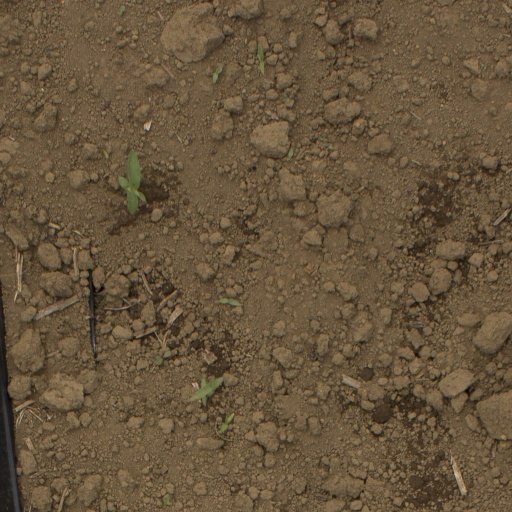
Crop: Jerusalem artichoke